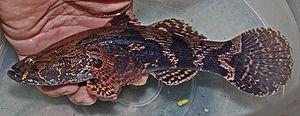
Le gobie marbré est une espèce répandue de gobie dormeur d'eau douce, que l'on trouve dans les bassins du Mékong et du Chao Phraya basins, ainsi que dans plusieurs rivières et cours d'eau de Malaisie, Singapour, Indochine, Philippines, et Indonésie. C'est probablement le plus grand des Gobioidei, avec une longueur de 65 cm, là où les autres dépassent rarement les 30cm.